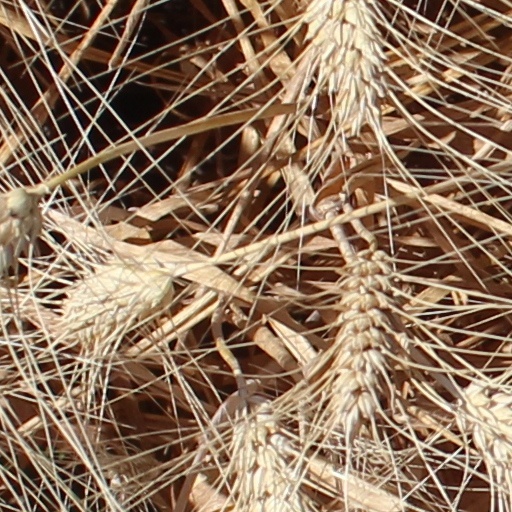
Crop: wheat